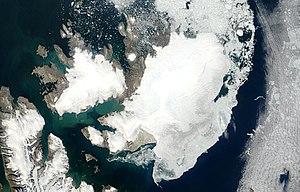
L'Austfonna est une calotte glaciaire de Norvège située sur Nordaustlandet, une île du Svalbard. Par sa superficie de 8 492 km², l'Austfonna est la plus grande calotte glaciaire d'Europe avant le Vatnajökull en Islande et la septième du monde.
Le Vestfonna est une calotte glaciaire de Norvège située sur Nordaustlandet, une île du Svalbard. Par sa superficie de 2 500 km², le Vestfonna est la troisième calotte glaciaire du Svalbard après l'Austfonna et l'Olav V Land.